Privolzhsky constituency

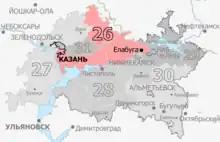
Constituency boundaries from 2016 to 2026

The Privolzhsky constituency (No.26) is a Russian legislative constituency in Tatarstan. The constituency covers north-central Tatarstan, stretching from central and southern Kazan eastwards to Yelabuga. The present day Privolzhsky constituency was created in 2015 from some Kazan parts of the 1995–2007 version of this seat and rural central Tatarstan from Nizhnekamsk constituency.